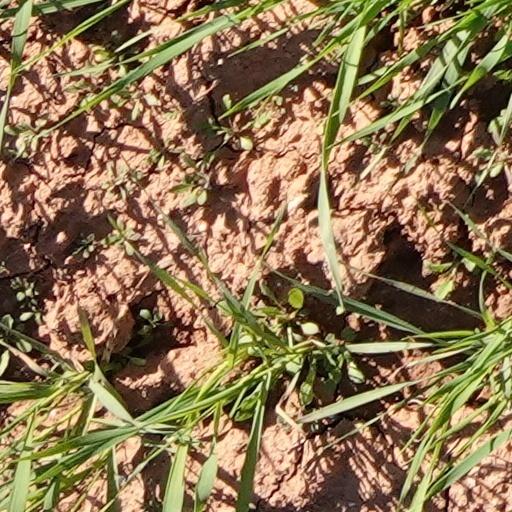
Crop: wheat